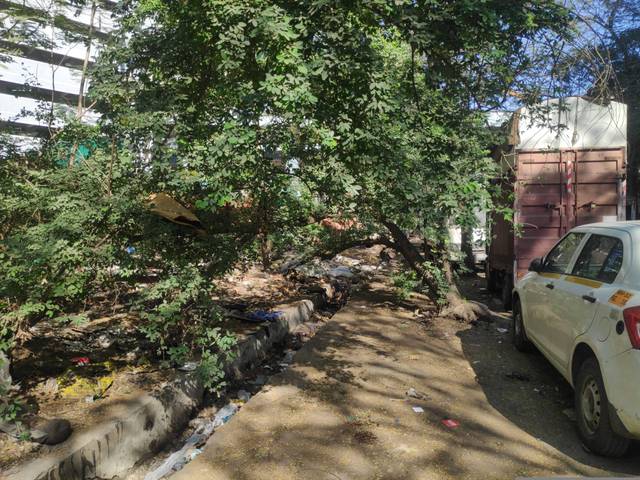
Region: India
Coordinates: 19.152, 72.849